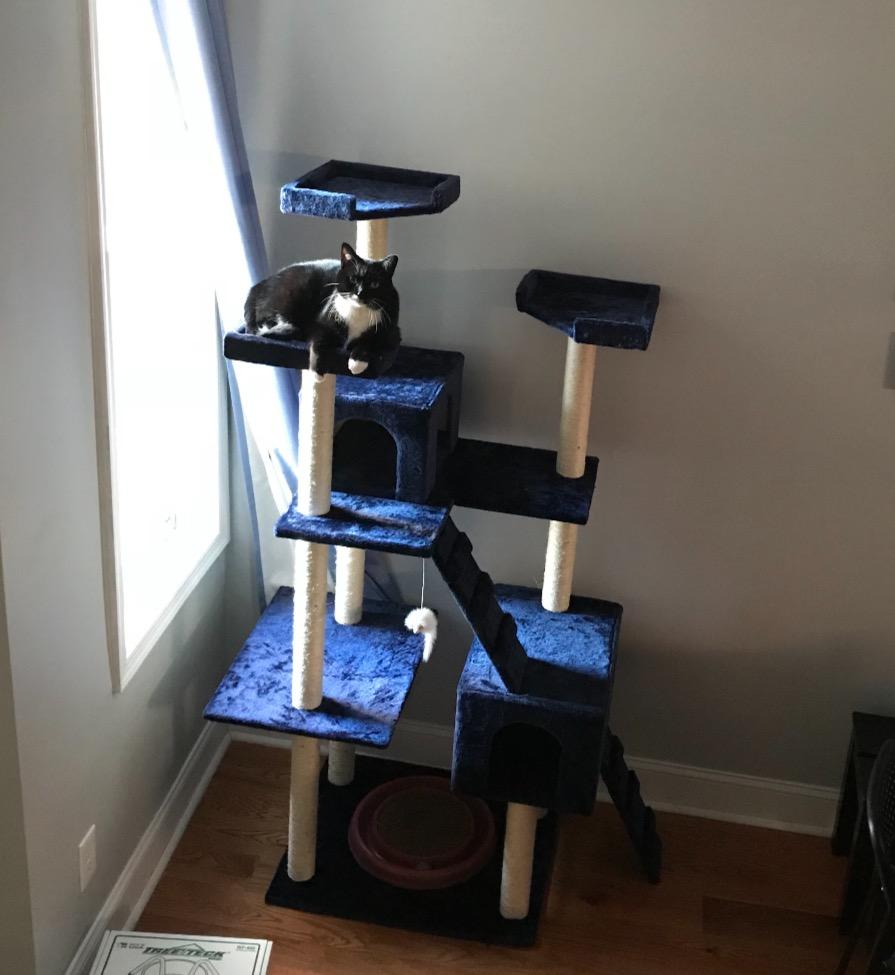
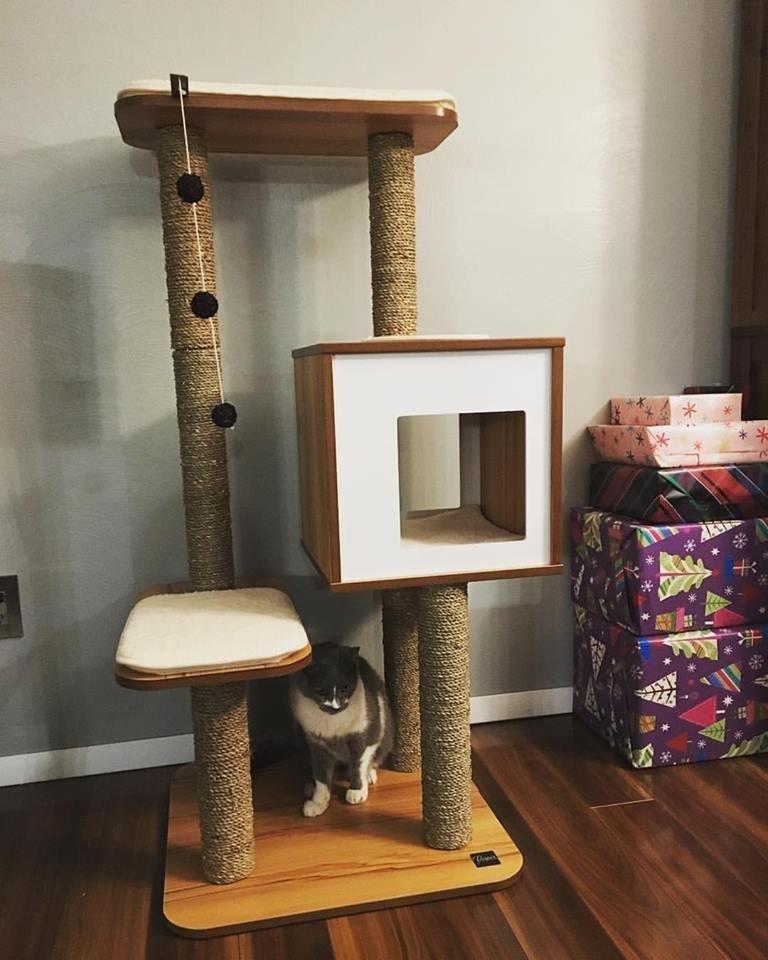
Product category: items_cat tree
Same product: no